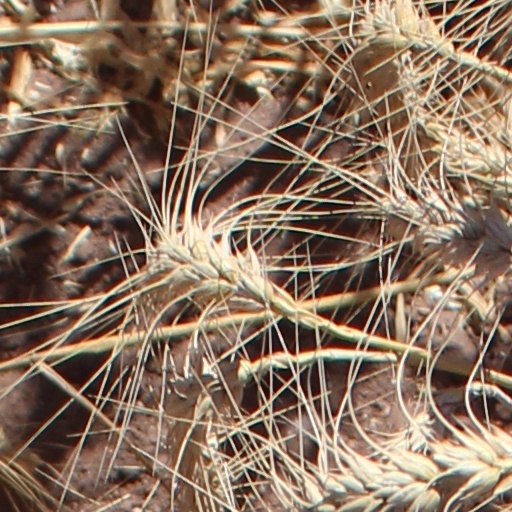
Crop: wheat